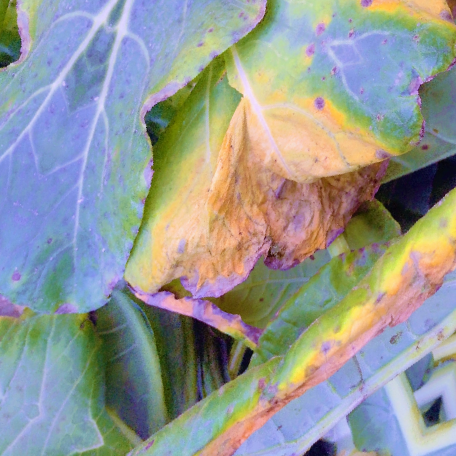
Label: Downy Mildew